OGN Entus

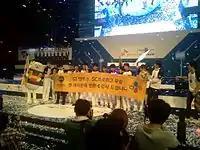
CJ Entus after winning the SC league championship

The team's notable early members were Kim Dong-jun, Lim Sung-choon, Choi In-gyu, Kim Jung-min, Lee Jae-hun and Kim Geun-baek. Later members were Seo Ji-hun, Kang Min, Jeon Sang-wook, Park Tae-min, Byun Hyung-tae and Park Yeong-min, and current members are Kim Jeong-woo, Jo Byung-se, Jin Yeong-wha, Han Sang-bong and Shin Dong-won. Due to its longtime non-company affiliation, members moved to other teams. Choi In-gyu and Kim Geun-bak went to Samsung Galaxy, Kim Jeong-min and Kang Min to KT Rolster, Jeon Sang-wook and Park Tae-min to SK Telecom T1 and Kim Dong-jun and Im Seong-chun became commentators. Team director Cho Gyu-nam saw each move as a chance to obtain new members, and kept many skilled players.